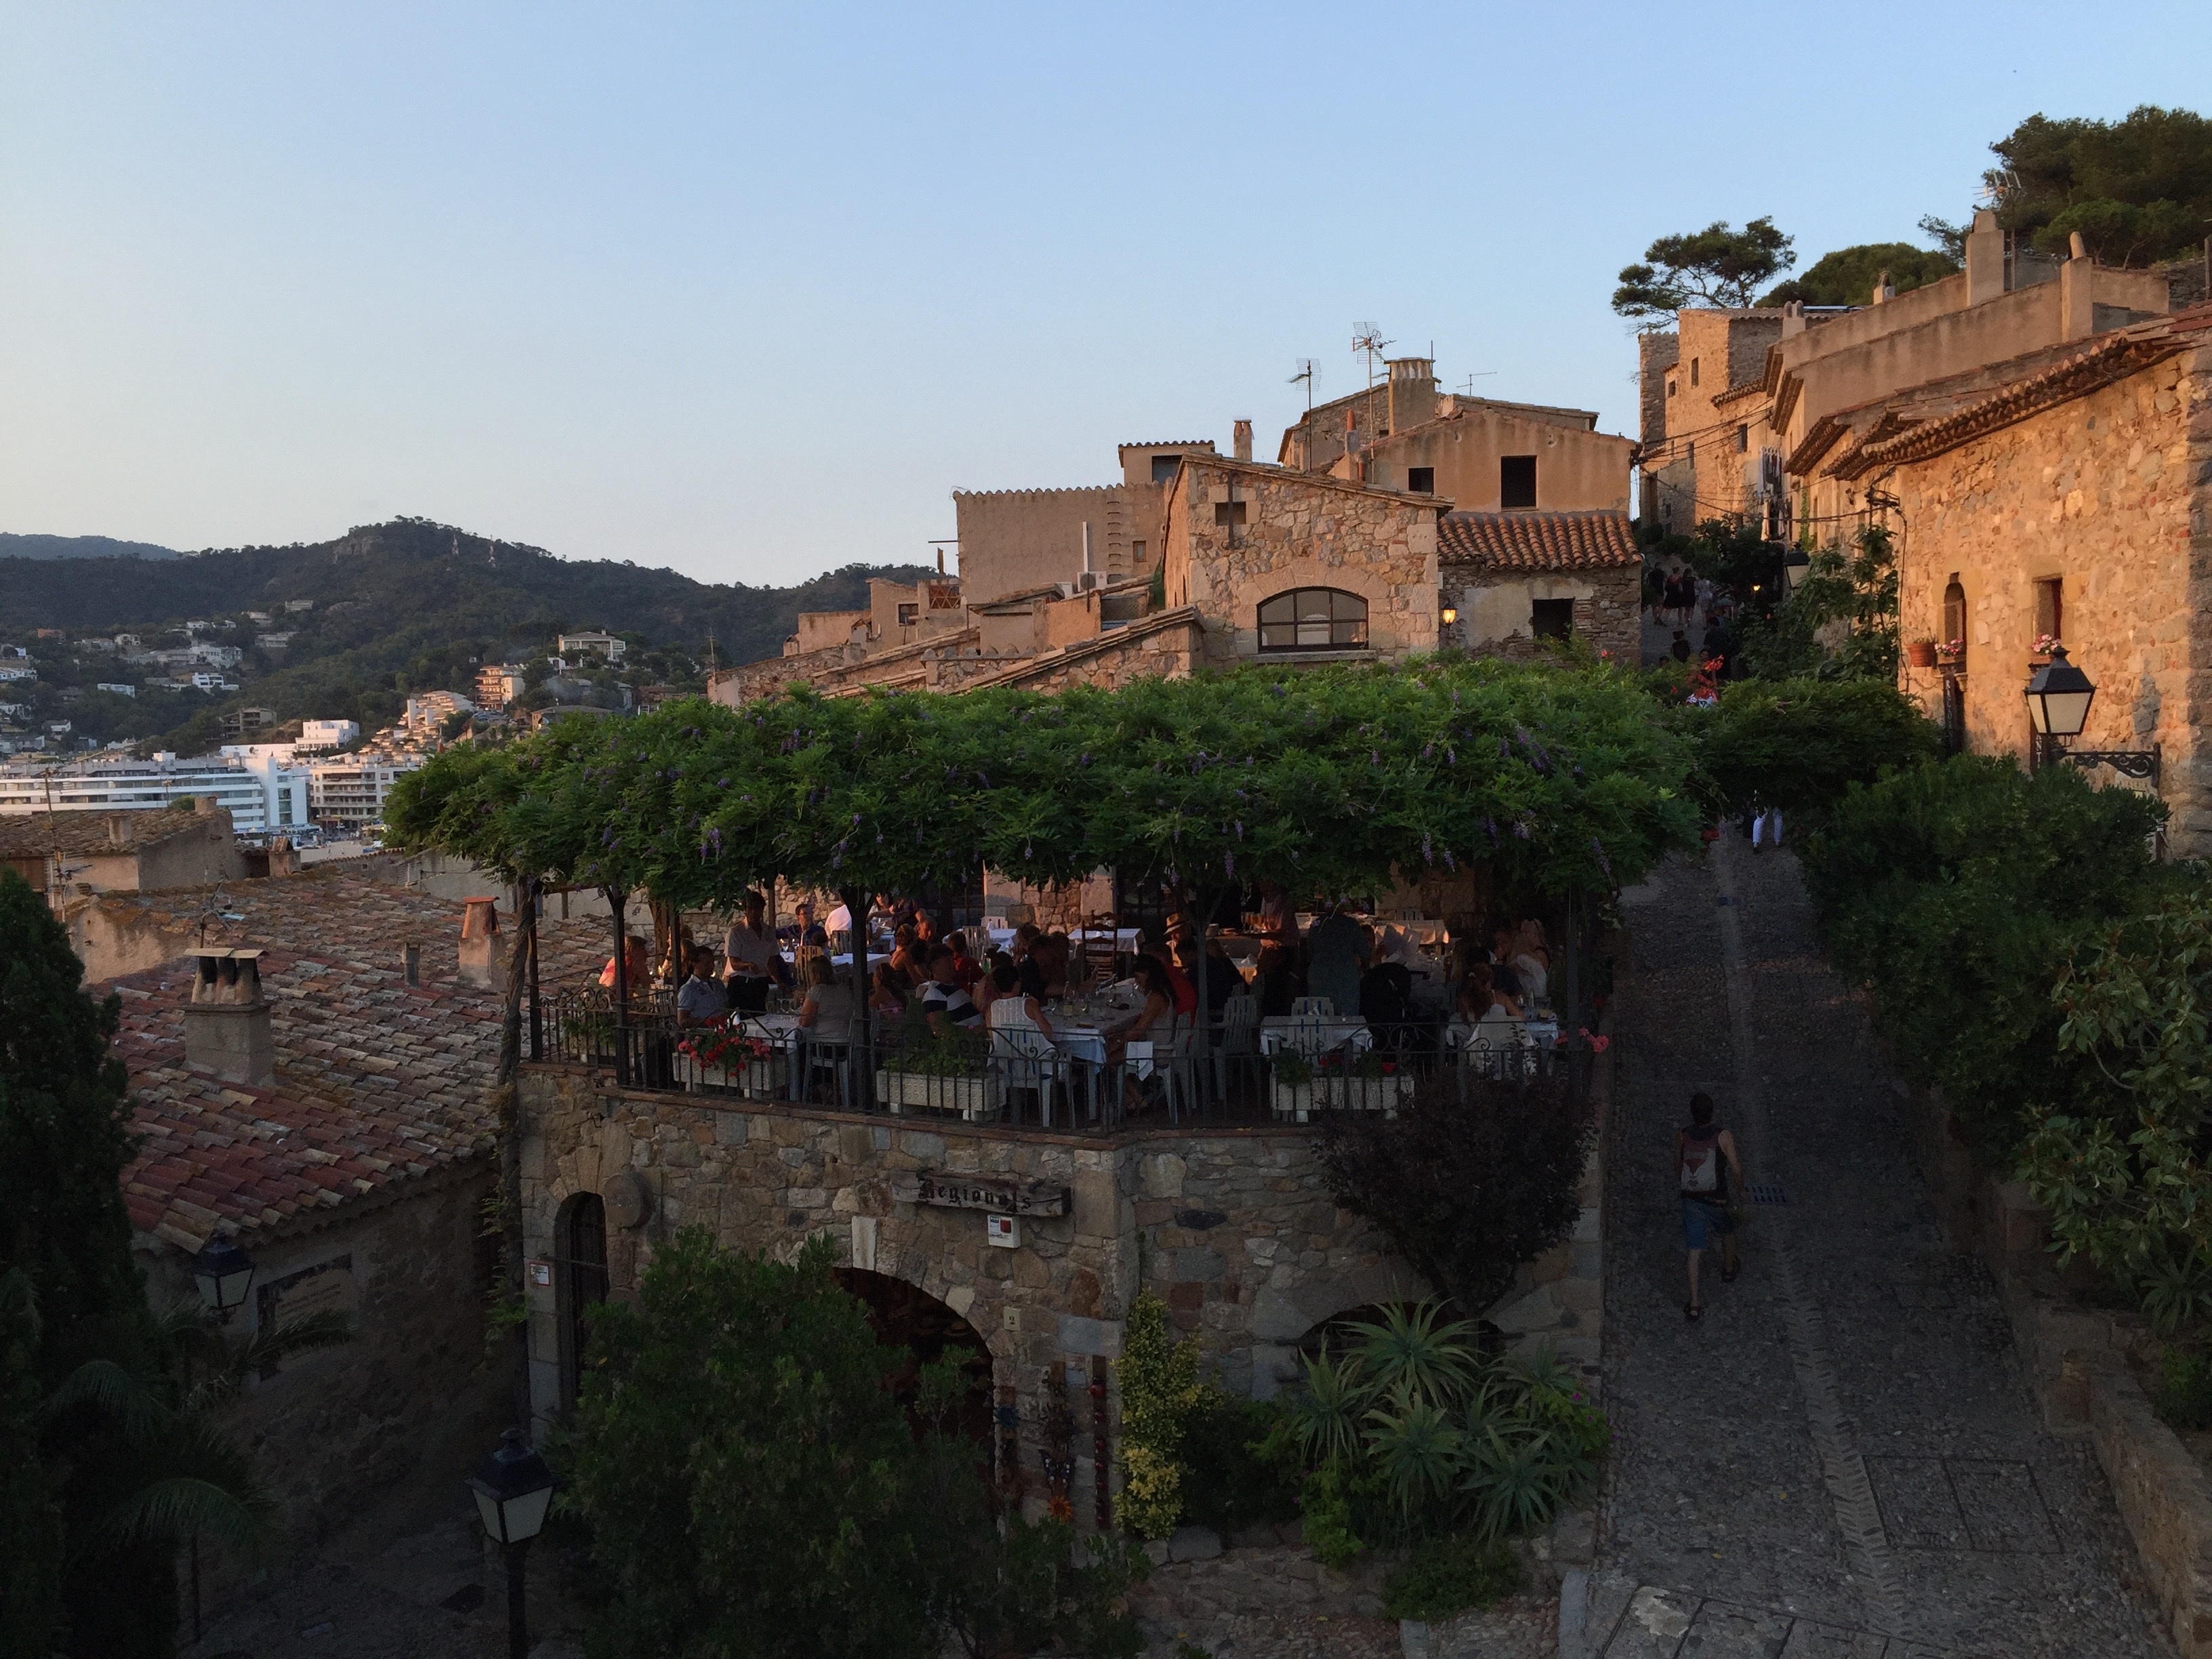
town, cityscape, travel, village, fortification, tourism, waterway, ruins, ancient rome, unesco world heritage site, ancient history, human settlement